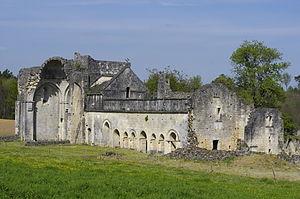
Ruines de l'abbaye de Boschaud, commune de Villars, Dordogne, France